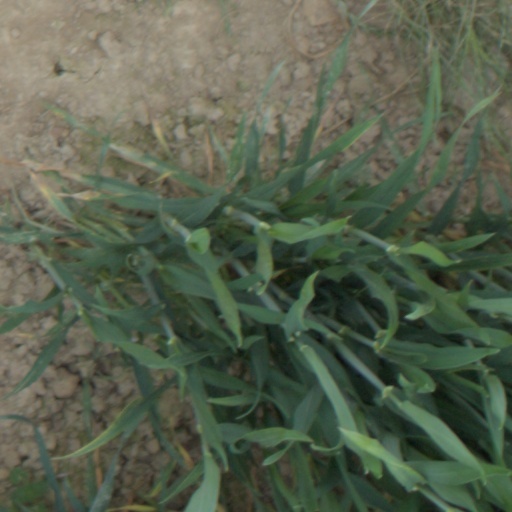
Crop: wheat